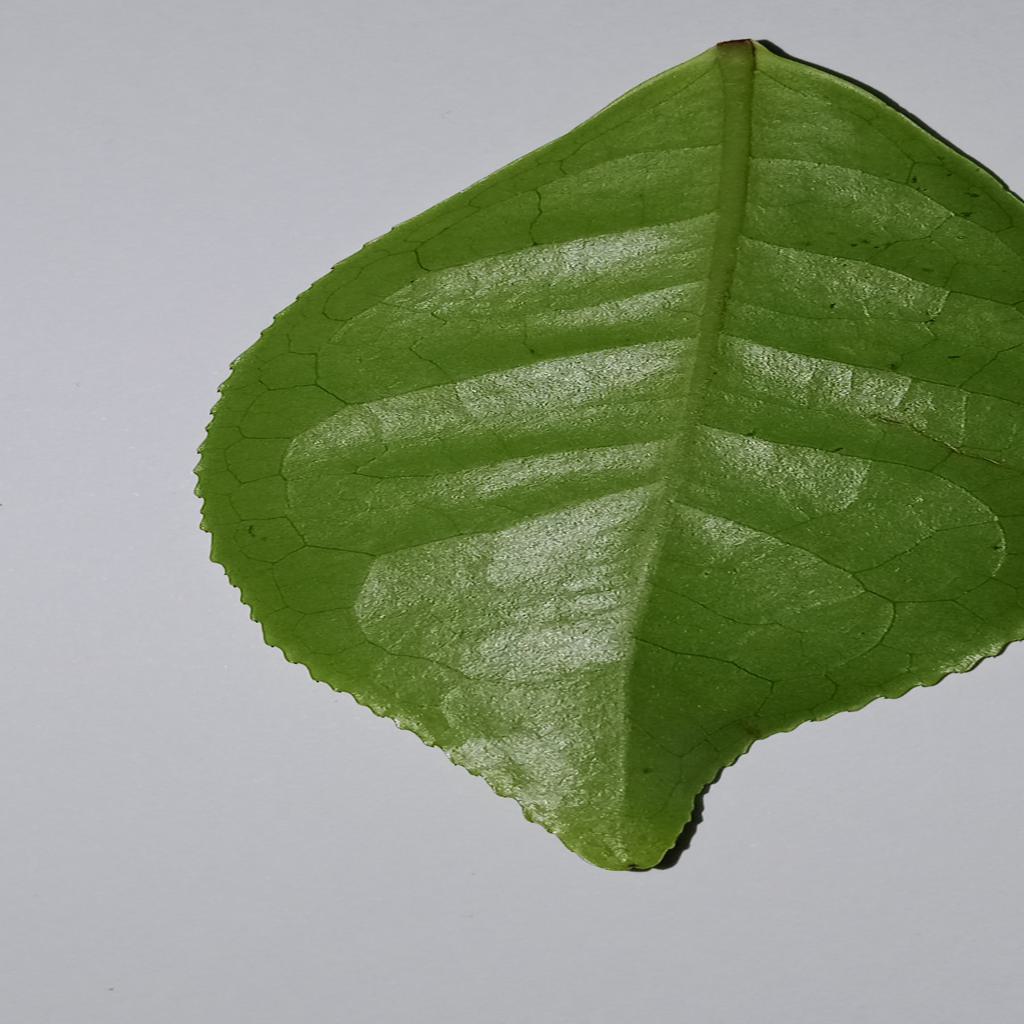
Label: Healthy